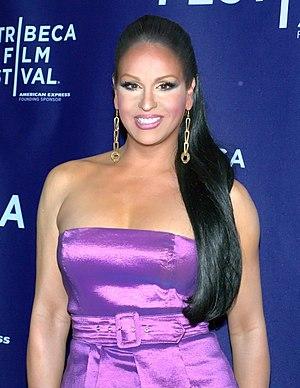
Miss International est un concours annuel de beauté créé en 1960 à Long Beach, dans l'État de la Californie, aux États-Unis. Il est avec Miss Monde, Miss Terre, et Miss Univers l'un des plus grands concours de beauté au monde.
"Mimilanie ""Melanie"" Laurel Marquez-Lawyer, née le 16 juillet 1964, est une mannequin, reine de beauté actrice, productrice de films et auteure philippine.